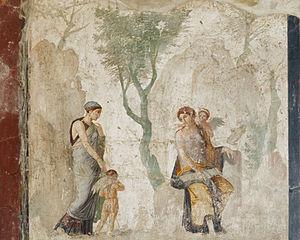
Eros amené par Peïtho (la Persuasion) à Venus
La peinture de paysage est un genre pictural figuratif qui représente le paysage.